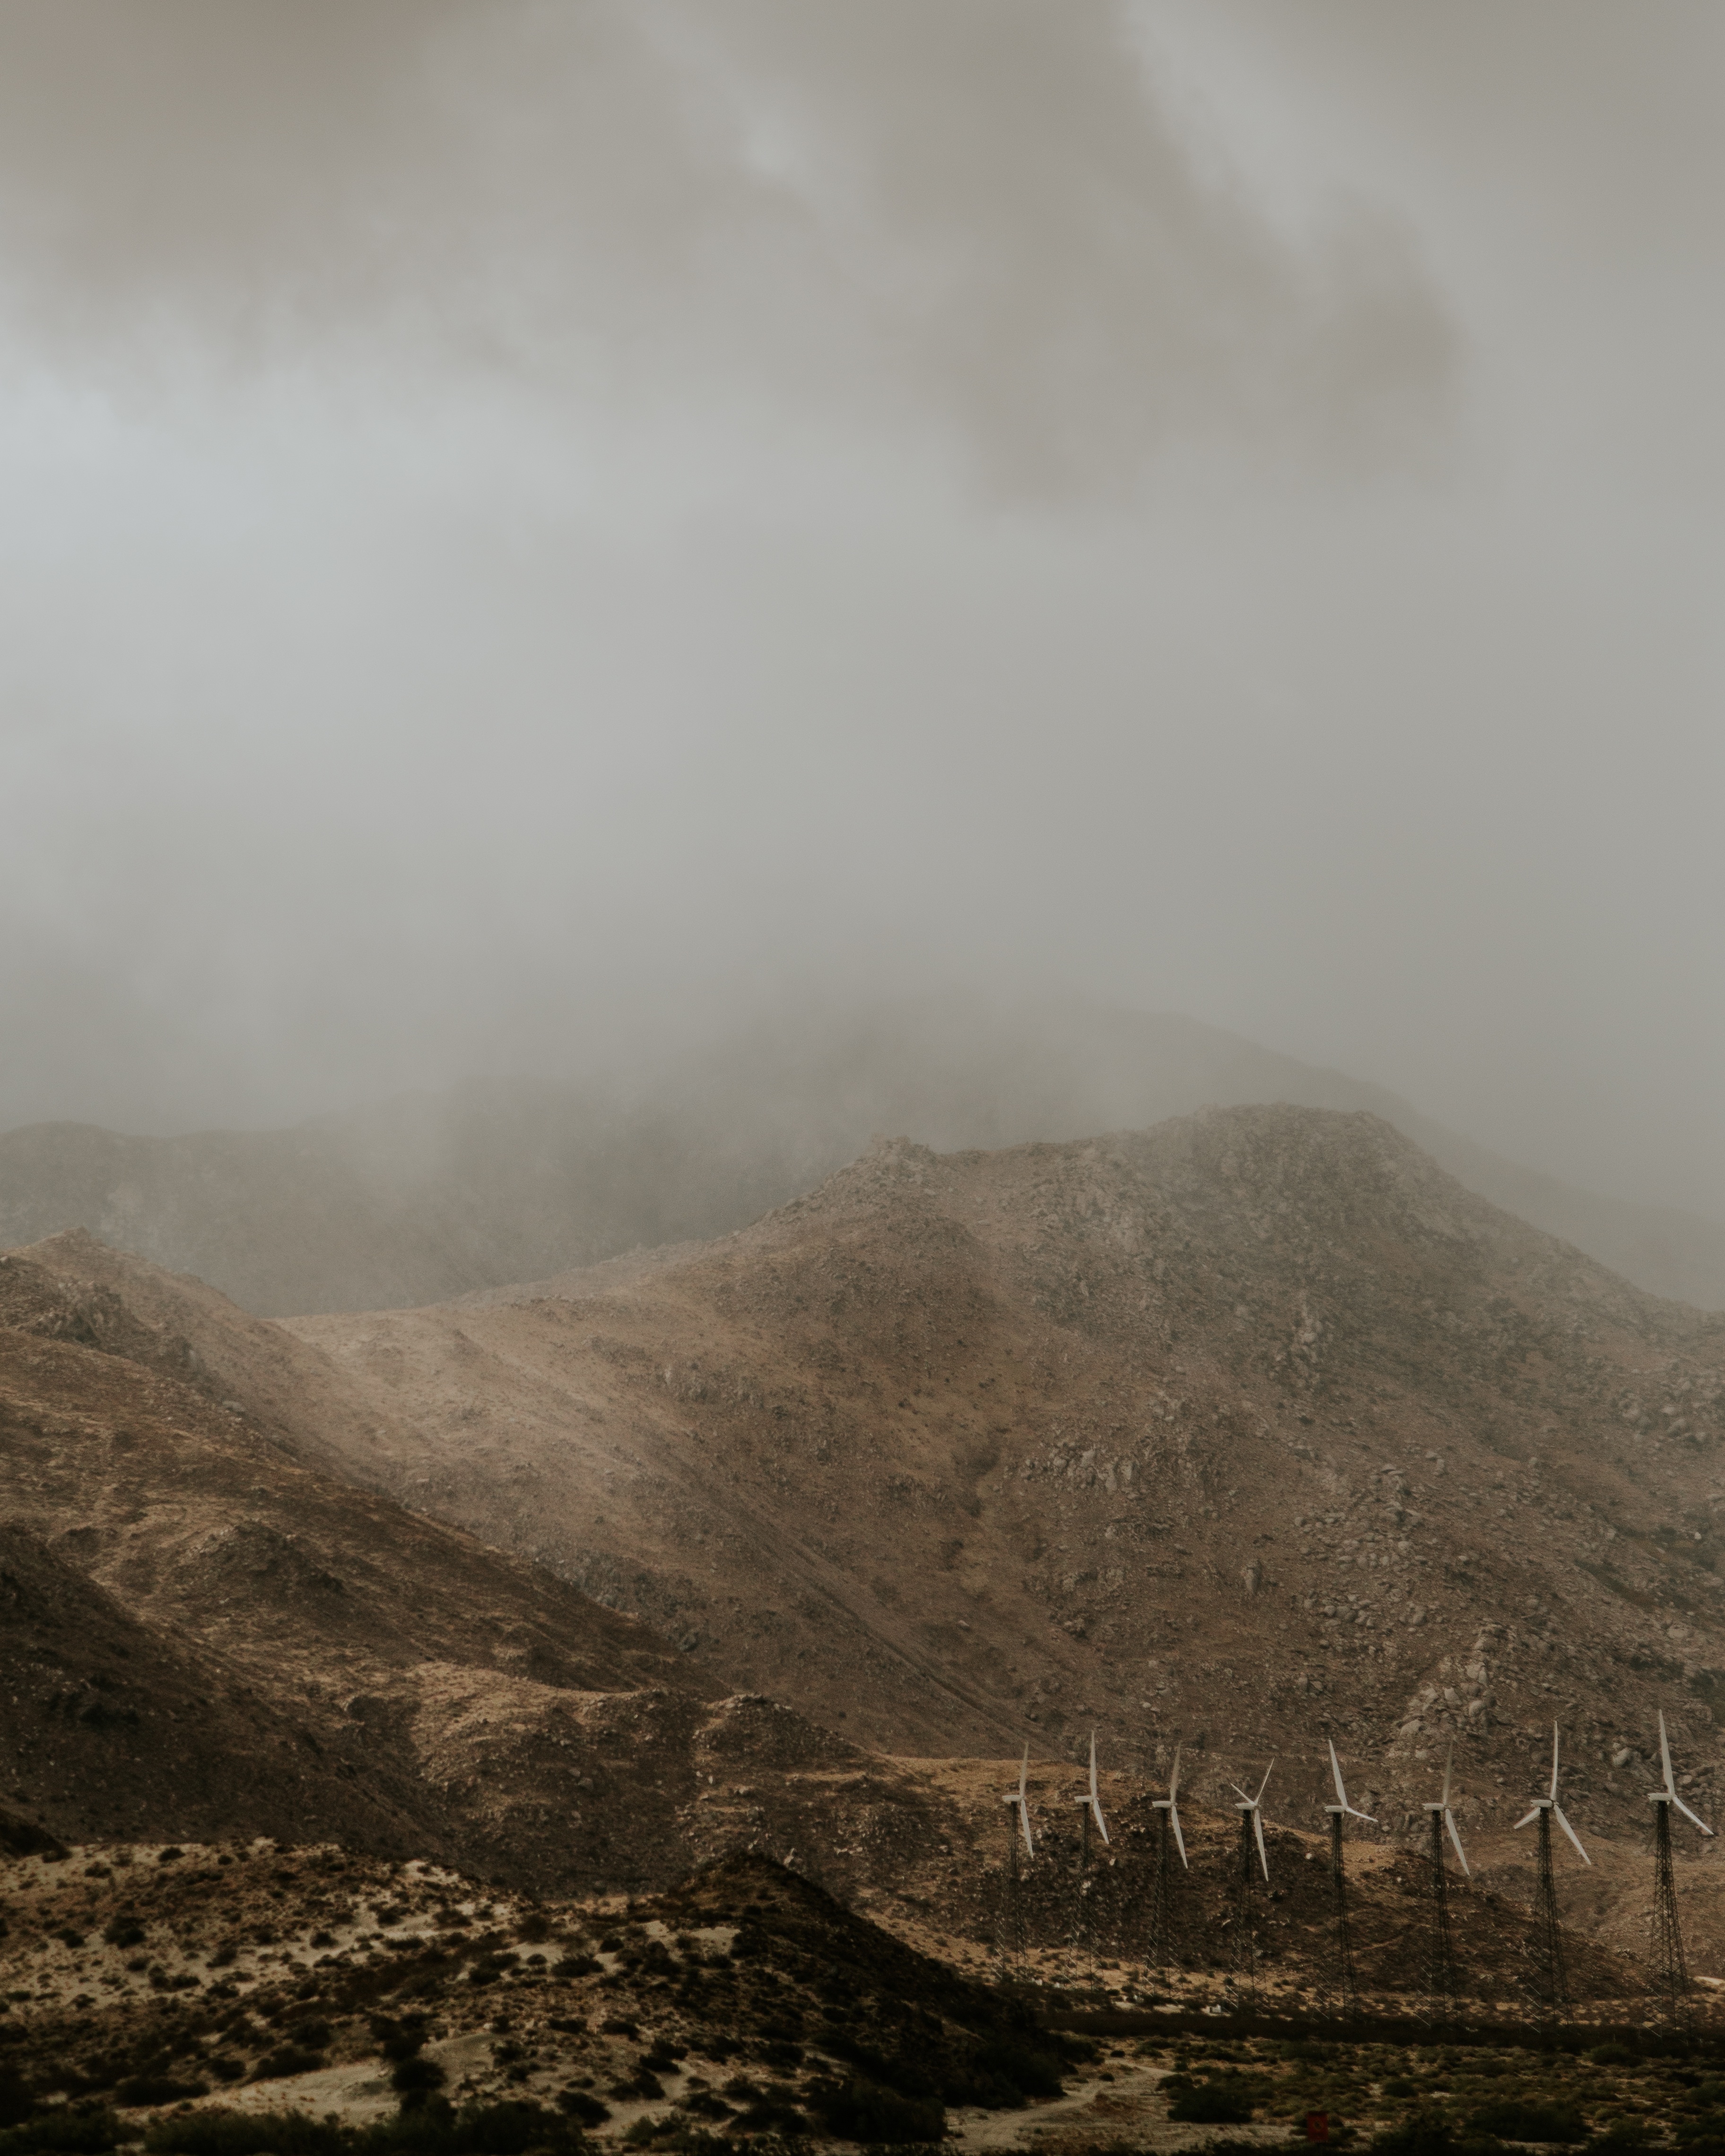
landscape, rock, mountain, snow, cloud, fog, mist, cloudy, morning, hill, weather, haze, turbine, plateau, landform, geographical feature, atmospheric phenomenon, mountainous landforms